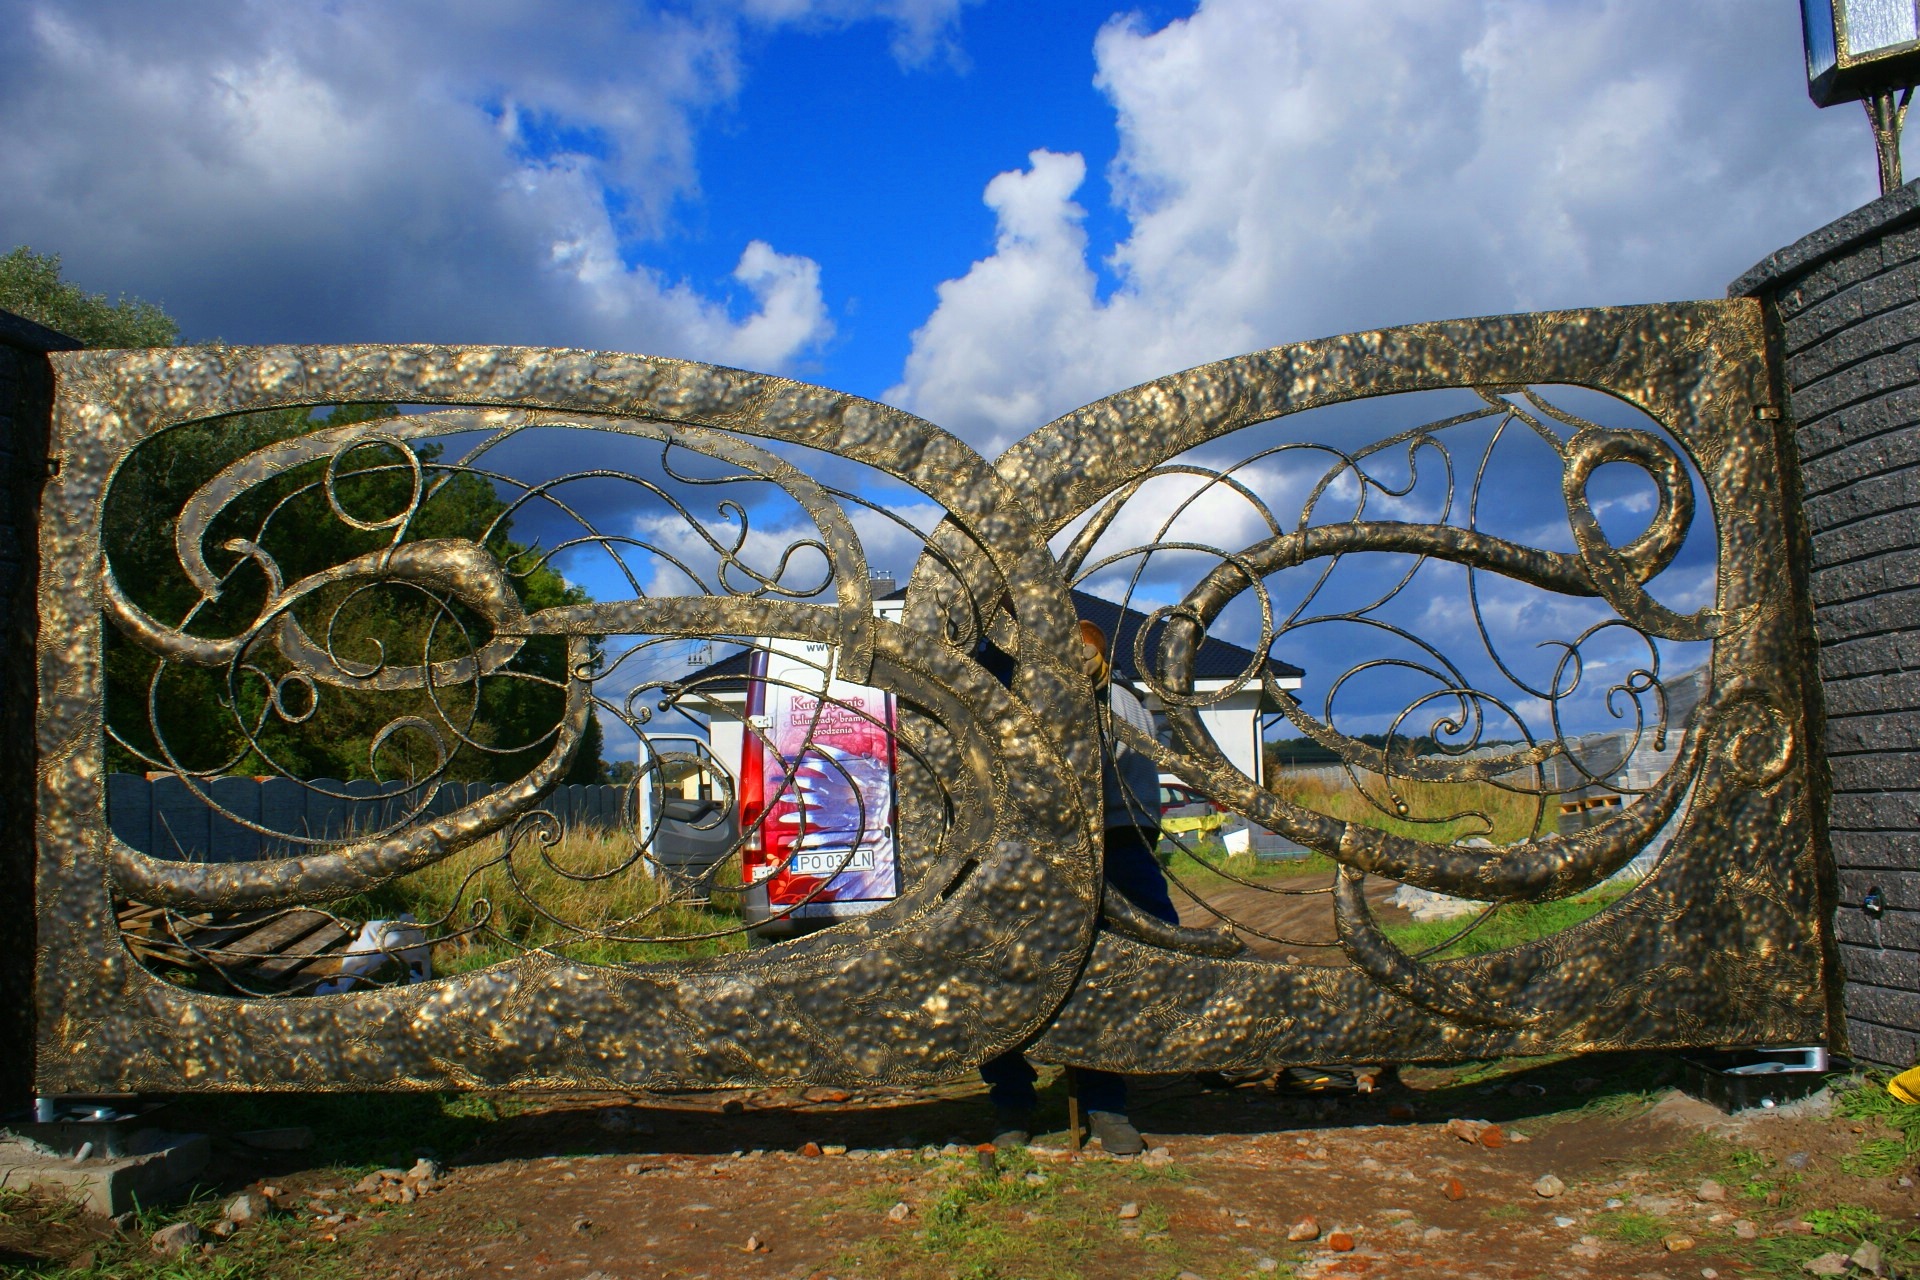
graffiti, sculpture, art, mural, gateway, urban area, gate of kuta, gate of metalwork